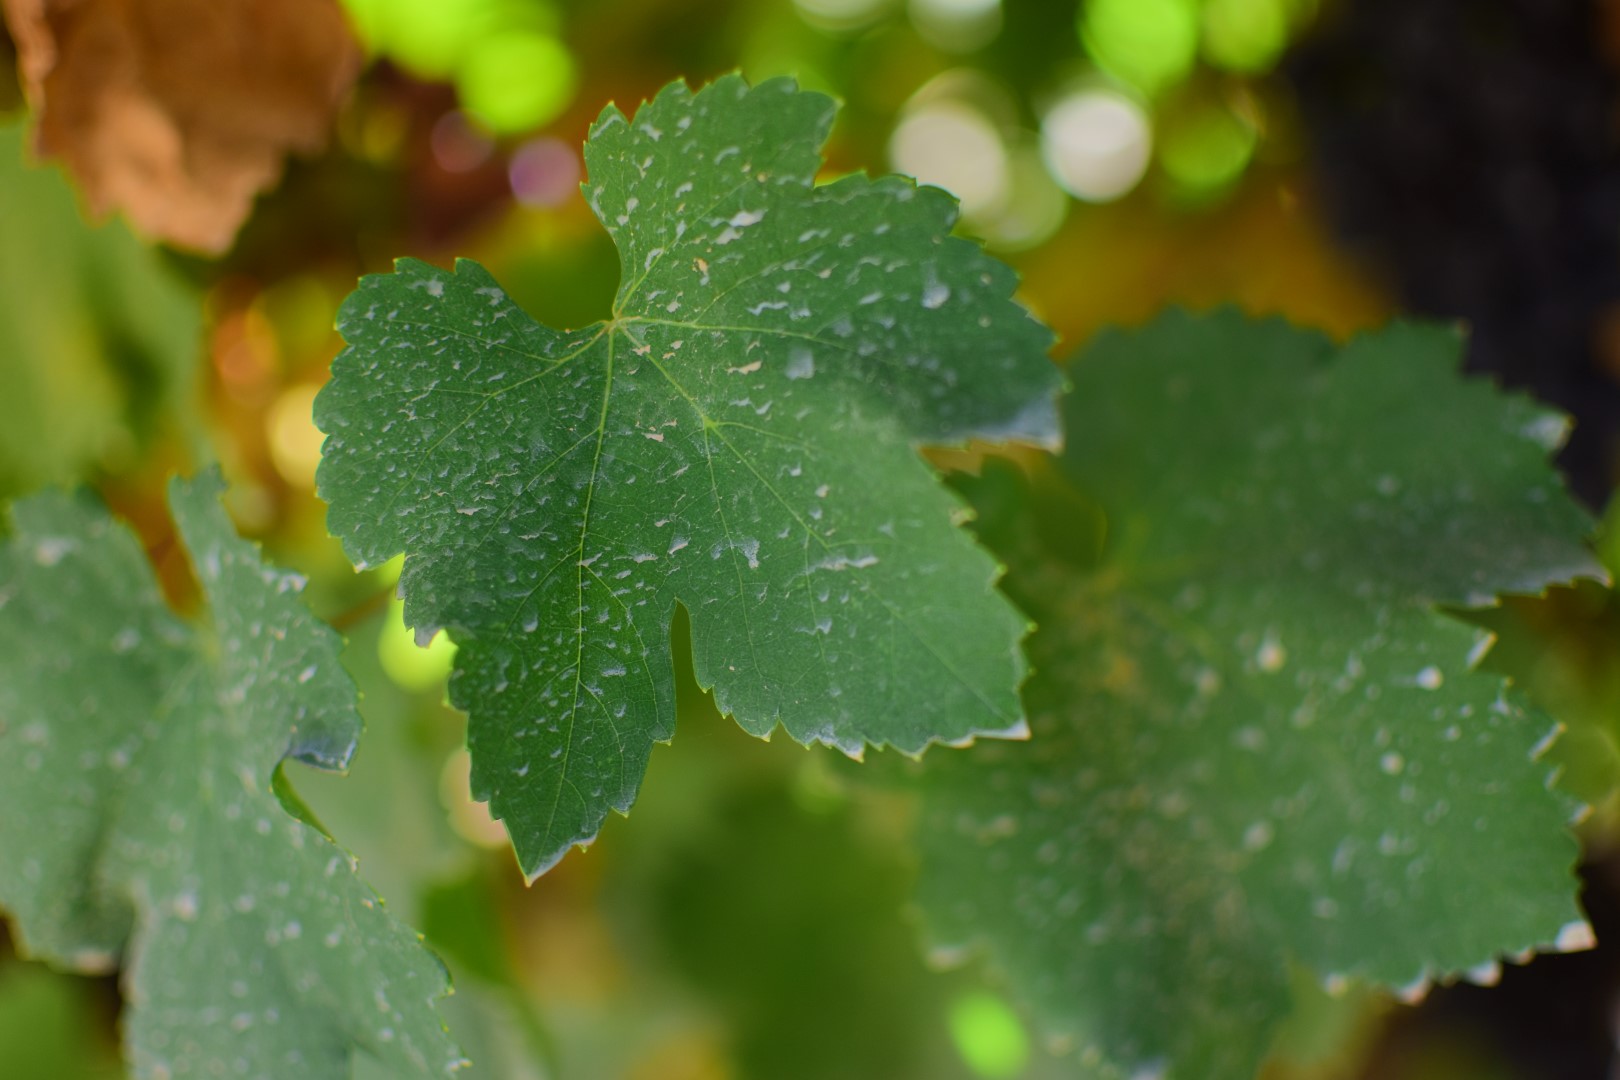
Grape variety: Frinsi